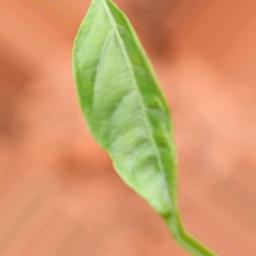
Label: healthy